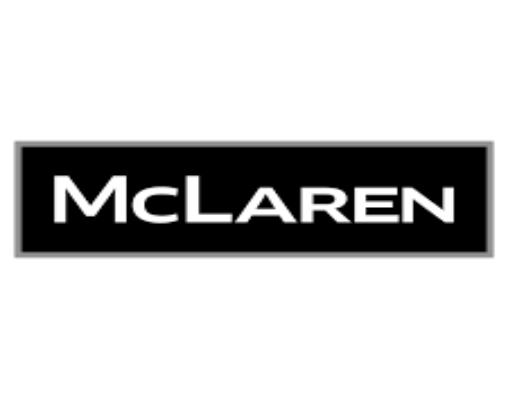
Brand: mclaren
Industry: Transportation